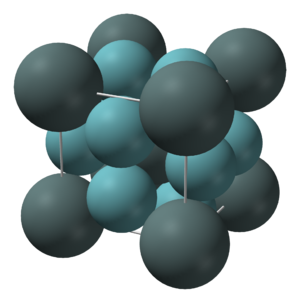
Le niobium-étain, aussi appelé triniobium-étain, est un composé chimique métallique polycristallin constitué de niobium et d'étain de formule brute Nb₃Sn. Ce composé intermétallique fait partie de la famille cristallographiqueA15
Une phase A15, parfois appelée structure de type Cr₃Si, est ou bien un polymorphe du tungstène, ou bien un composé intermétallique de formule chimique A₃B, dans laquelle A désigne un métal de transition et B un élément du groupe principal, et défini par une structure cristalline particulière. La plupart de ces matériaux sont des supraconducteurs aux alentours de 20 K, soit −253 °C, ce qui est déjà relativement élevé pour un supraconducteur de ce type, mais ont en plus la capacité de conserver leur phase supraconductrice en présence d'un champ magnétique dépassant la dizaine de teslas ; la température critique la plus élevée connue pour une phase A15 est celle du niobium-germanium Nb₃Ge, qui atteint 23,2 K.